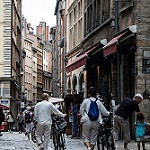
Label: street